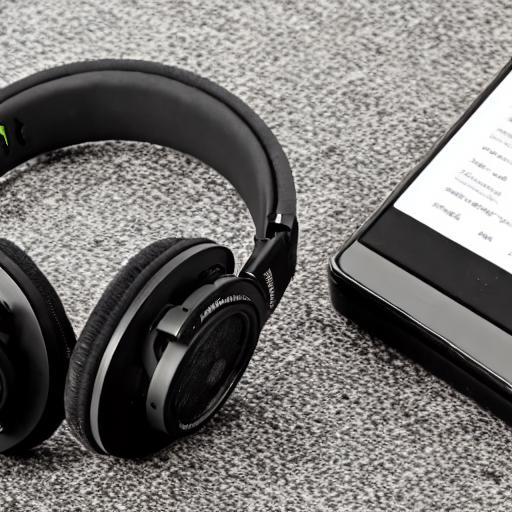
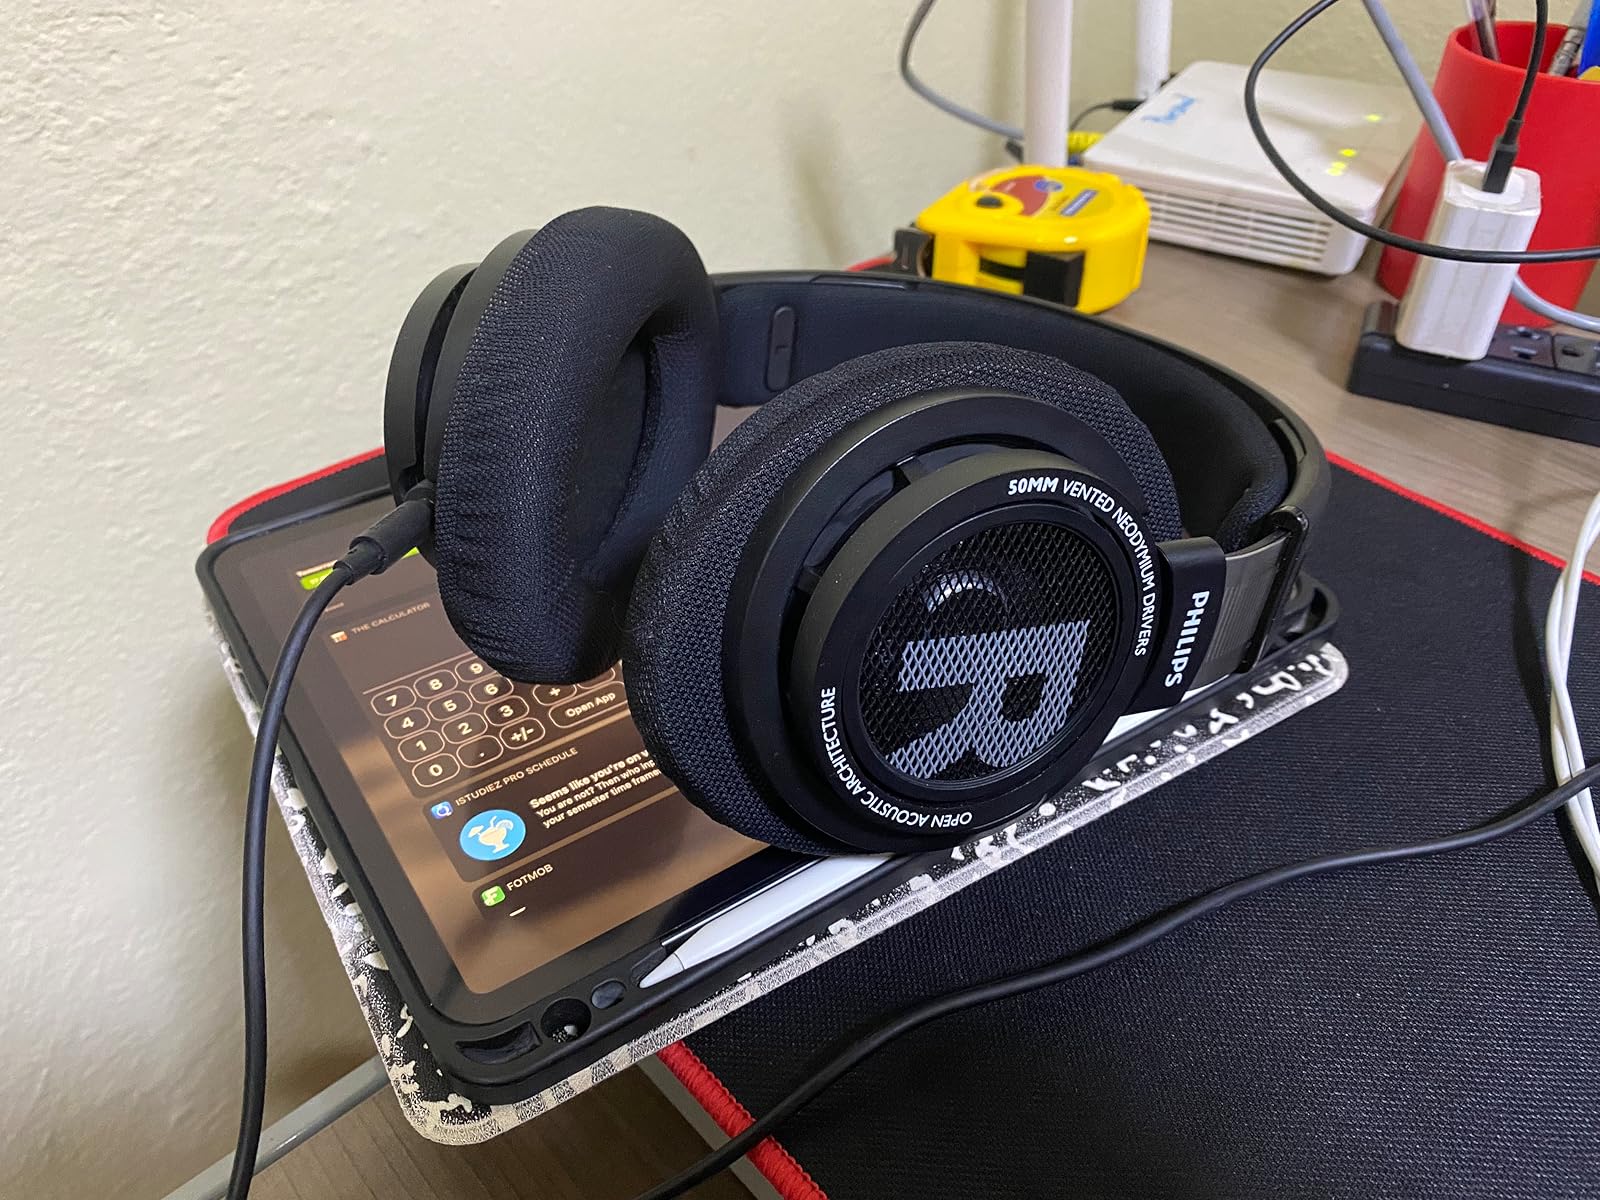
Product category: headphones
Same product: no